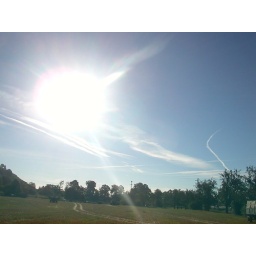
sky over dresden, germany, this is the sky over my house when i went to school one day.